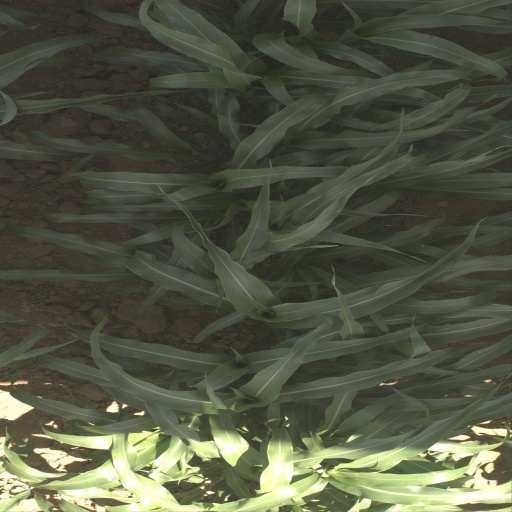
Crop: sorghum